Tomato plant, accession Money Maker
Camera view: tilt-top (135 deg); turntable rotation: 0 degrees
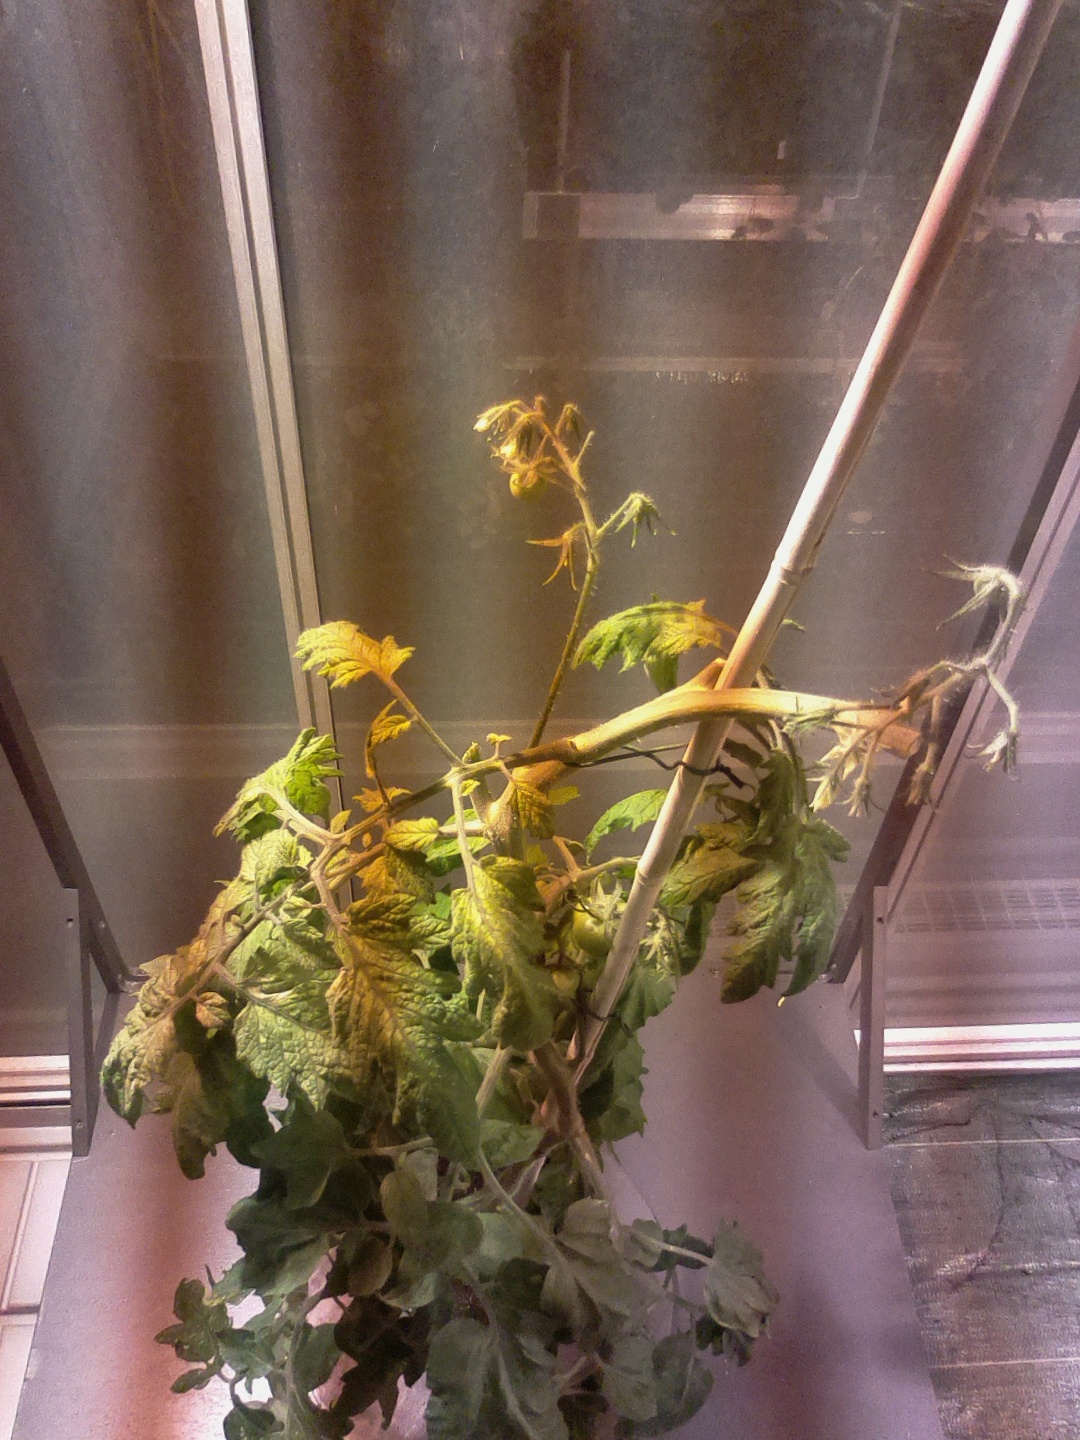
BBCH growth stage 75: 50%-60% of final fruit size